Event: Nepal Earthquake
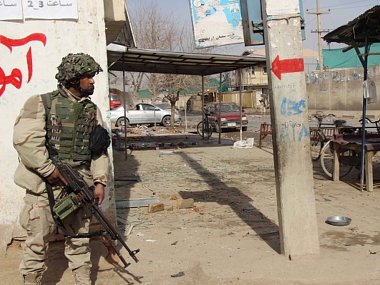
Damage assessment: no_damage